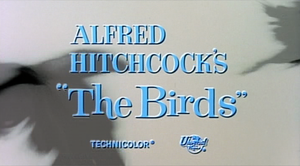
Bande-annonce des ""Oiseaux"" d'Alfred Hitchcock. Titre"
Les Oiseaux est un thriller américain, réalisé par Alfred Hitchcock, sorti en 1963. Ce film est le 48ᵉ long-métrage d'Hitchcock, il s'inspire de la nouvelle éponyme de la romancière britannique Daphne du Maurier, publiée en 1952, qui est adaptée au cinéma par le scénariste Evan Hunter.
Sir Alfred Hitchcock [ˈælfɹɪd ˈhɪt͡ʃkɒk] est un réalisateur, scénariste et producteur de cinéma britannique né le 13 août 1899 à Leytonstone et mort le 29 avril 1980 à Bel Air.
Nathalie Kay Hedren, dite Tippi Hedren, née le 19 janvier 1930 à New Ulm au Minnesota, est une actrice américaine et une militante de la cause animale.